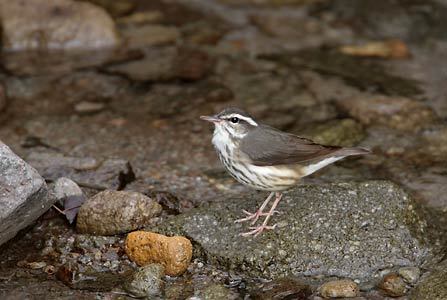
this bird is really small with grey feathers and a small beakthe bird has black and white stripes on its bottombird has brown body feathers, brown breast feathers, and brown beak
this bird is white and black in color with a small beak, and white eye rings.
this white eyebrowed bird has white and black breast and belly.
a small bird with a white eye brow, grey crown, and white and grey speckled breast and belly.
a small brown bird, with white eyebrows and belly, with a pointed bill.
this bird has a striped white and brown belly while its breast is mostly white; it has brown wingbars.
this bird has wings that are black and has a white belly
this bird has wings that are black and has a white belly
Species: Louisiana Waterthrush